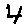
Label: 4